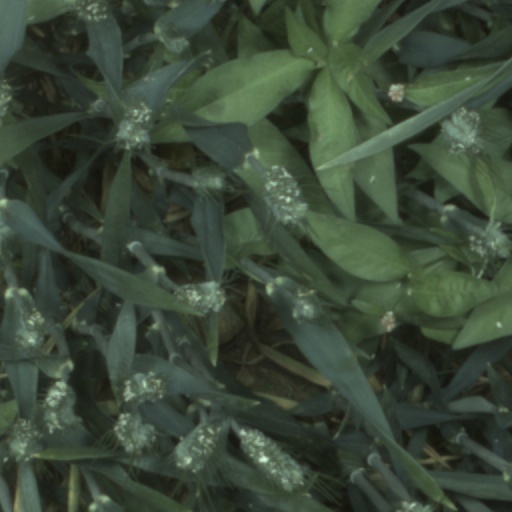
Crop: wheat